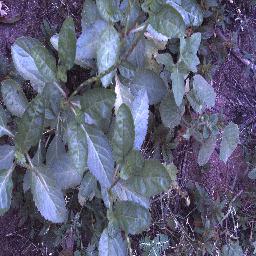
Label: snake_weed